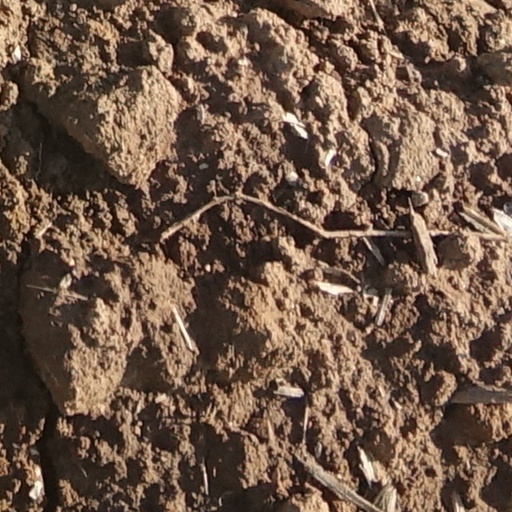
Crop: wheat